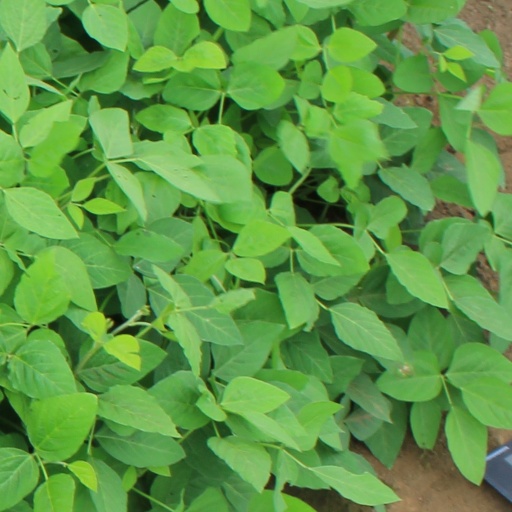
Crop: soybean